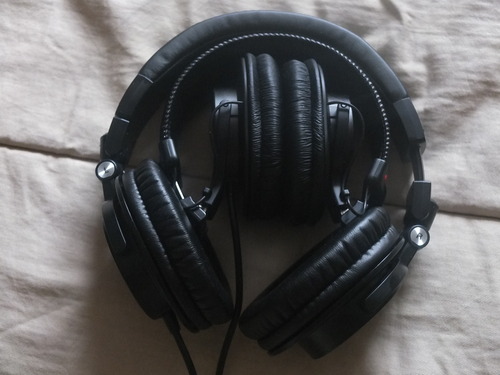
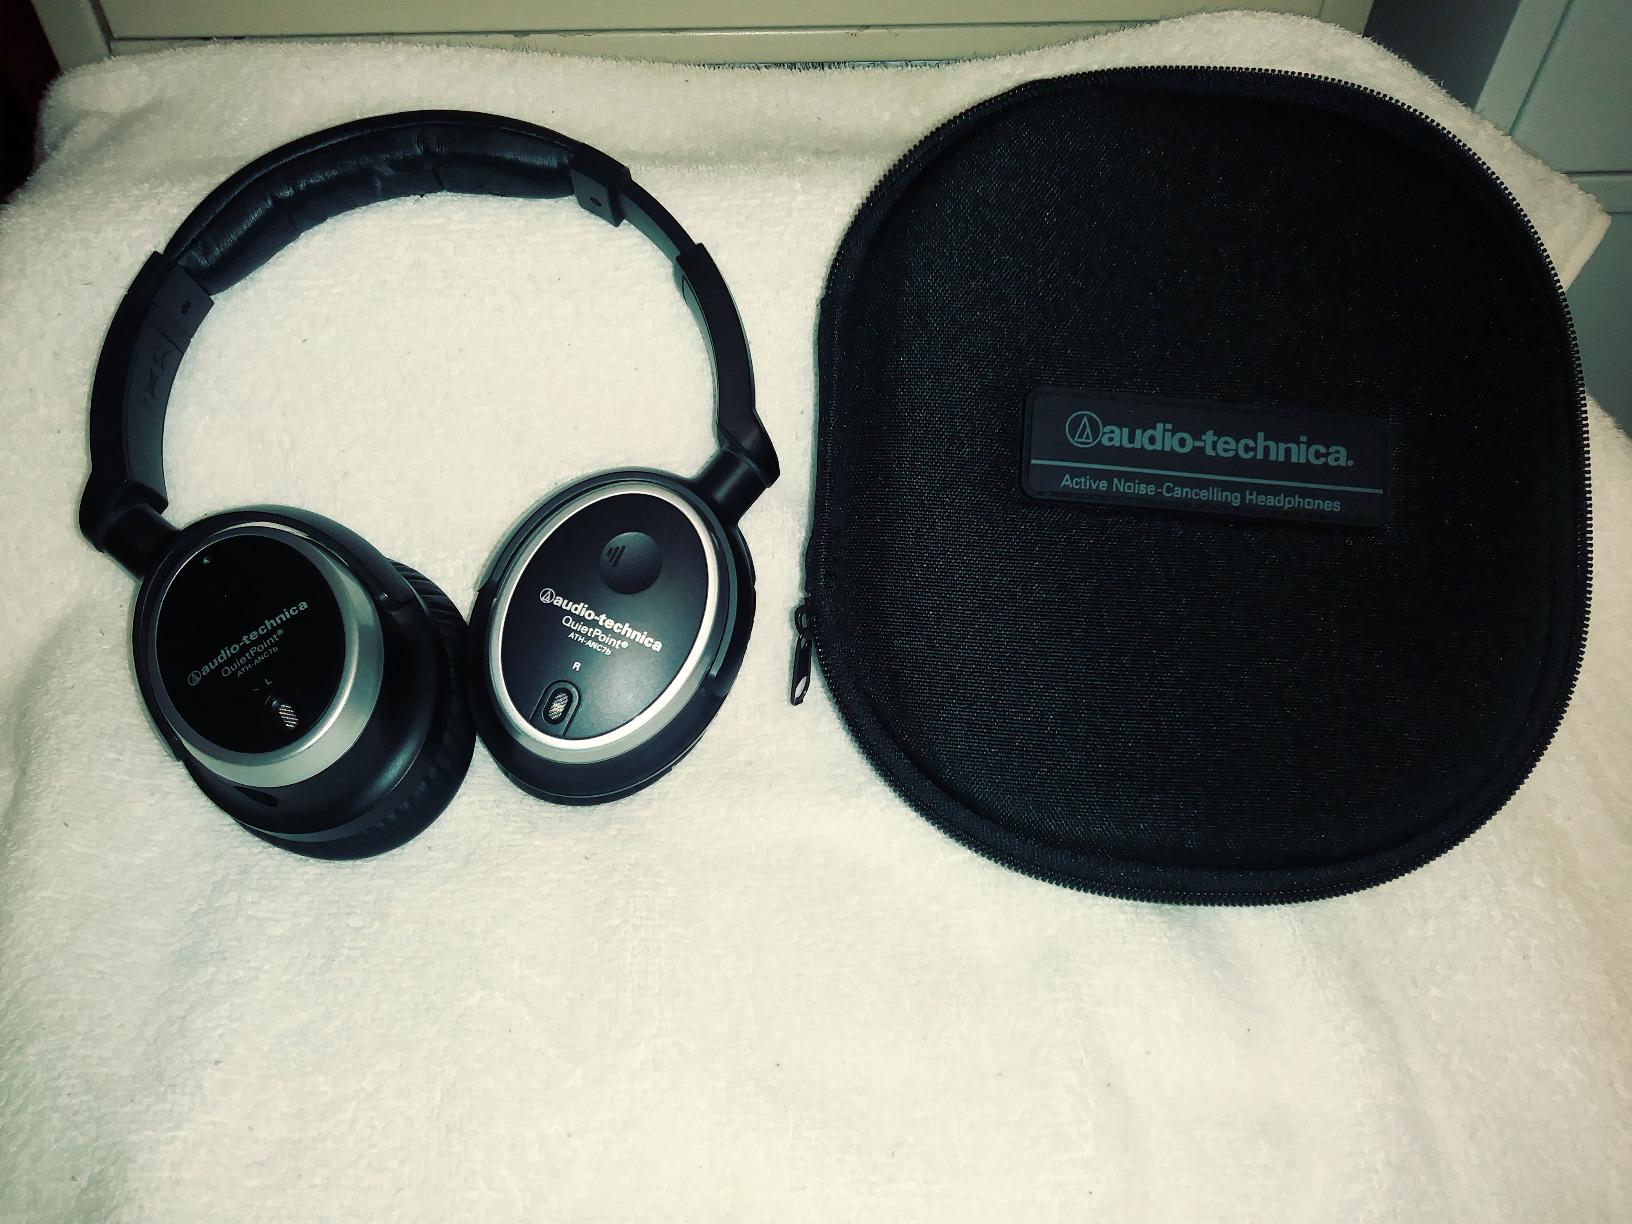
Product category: headphones
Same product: no